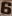
Number: 6